Bishop Hall Jubilee School

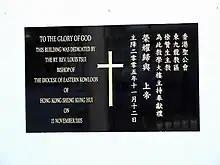
Bishop Hall Jubilee School stone

Bishop Hall Jubilee School (BHJS) is a secondary school located at 2C Oxford Road in Kowloon Tong, Kowloon, Hong Kong. The school is ran as a grant school. The school uses English as the medium of instruction.